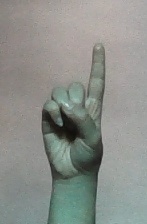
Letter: bb